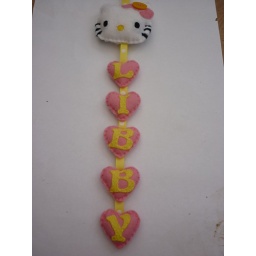
Name cat , looks pretty in pink and yellow.